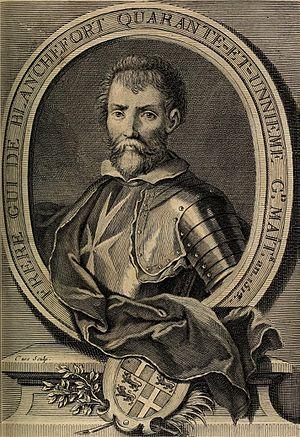
grand maître de l'ordre de Saint-Jean de Jérusalem
Guy de Blanchefort, né à Bois-Lamy, commune de Moutier-Malcard dans le comté de la Marche après 1446, mort en mer Méditerranée le 24 novembre 1513, fut le 42ᵉ grand maître des Hospitaliers de l'ordre de Saint-Jean de Jérusalem.
Le grand prieuré d'Auvergne était un prieuré de l'ordre de Saint-Jean de Jérusalem. Il s'agissait du seul grand prieuré de la langue d'Auvergne. Il a eu pour prieuré Olloix, Lureuil, Bourganeuf et enfin Lyon.